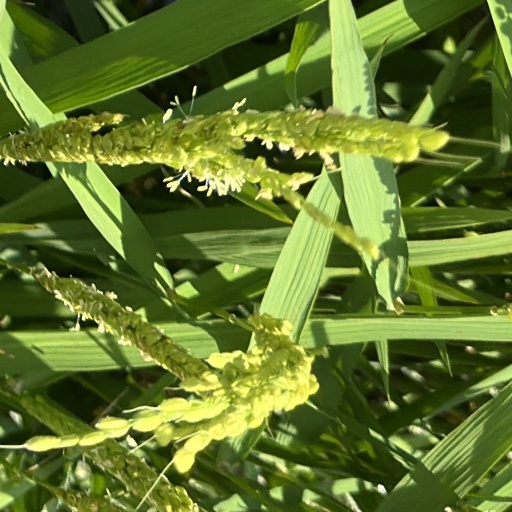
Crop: rice